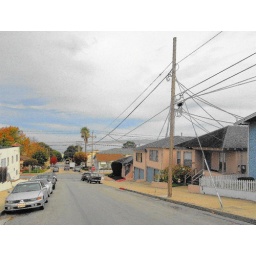
looking down the street from my old house in Monterey, CA